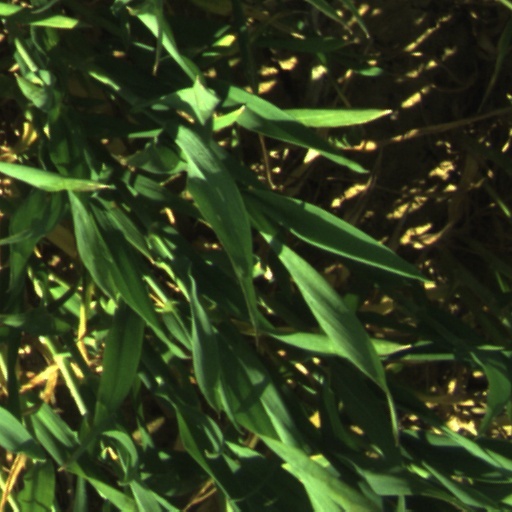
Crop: wheat